Co-Co locomotive

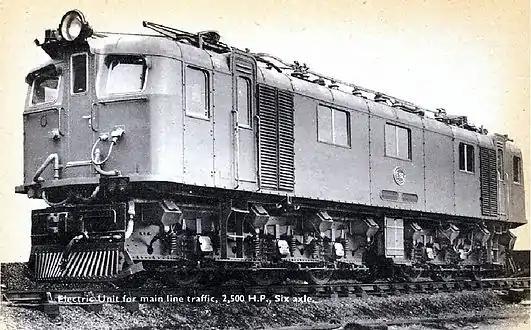
South African class 3E of 1947, showing the Co+Co arrangement of the bogies with the drawgear below the body frame

In C-C (Commonwealth) or C′C′ (UIC) arrangements, the axles of each bogie are coupled together. This may be for either a diesel-hydraulic transmission with a mechanical drive shaft to the bogie and final drives to each axle. Otherwise a monomotor bogie with a single traction motor. These are used for both electrics and diesel-electrics.